Dr. Jivraj Mehta Institute of Technology, Anand

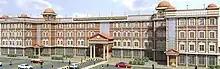
DJMIT College Pics

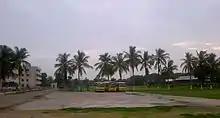
Djmit campus

The campus has a plinth area of . Sports fields are available for various games such as cricket, football (commonly known as soccer or Association football, not to be confused with American Football) and various indoor games facilities such as table tennis, carom board and chess. The institute is well connected to the national highway, having its own exit.